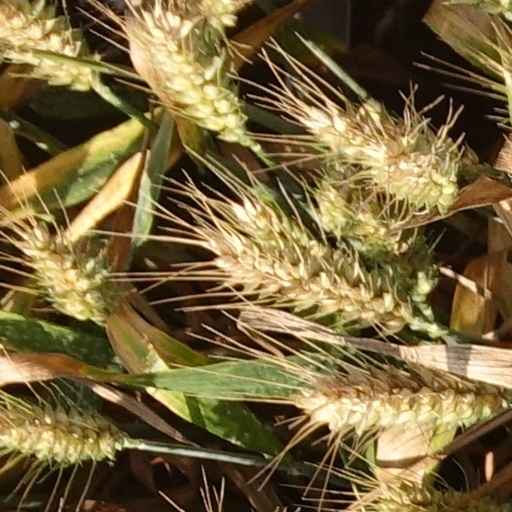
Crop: wheat